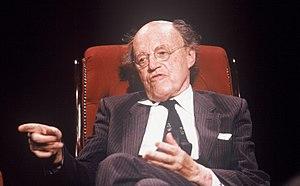
Francis « Frank » Aungier Pakenham, 7ᵉ comte de Longford, né le 5 décembre 1905 à Londres et mort le 3 août 2001 dans cette même ville, est un homme politique et universitaire britannique. L'un des rares aristocrates à avoir eu une carrière politique importante au sein du Parti travailliste, il est surtout connu pour sa volonté de réformer le système carcéral, et pour son excentricité.